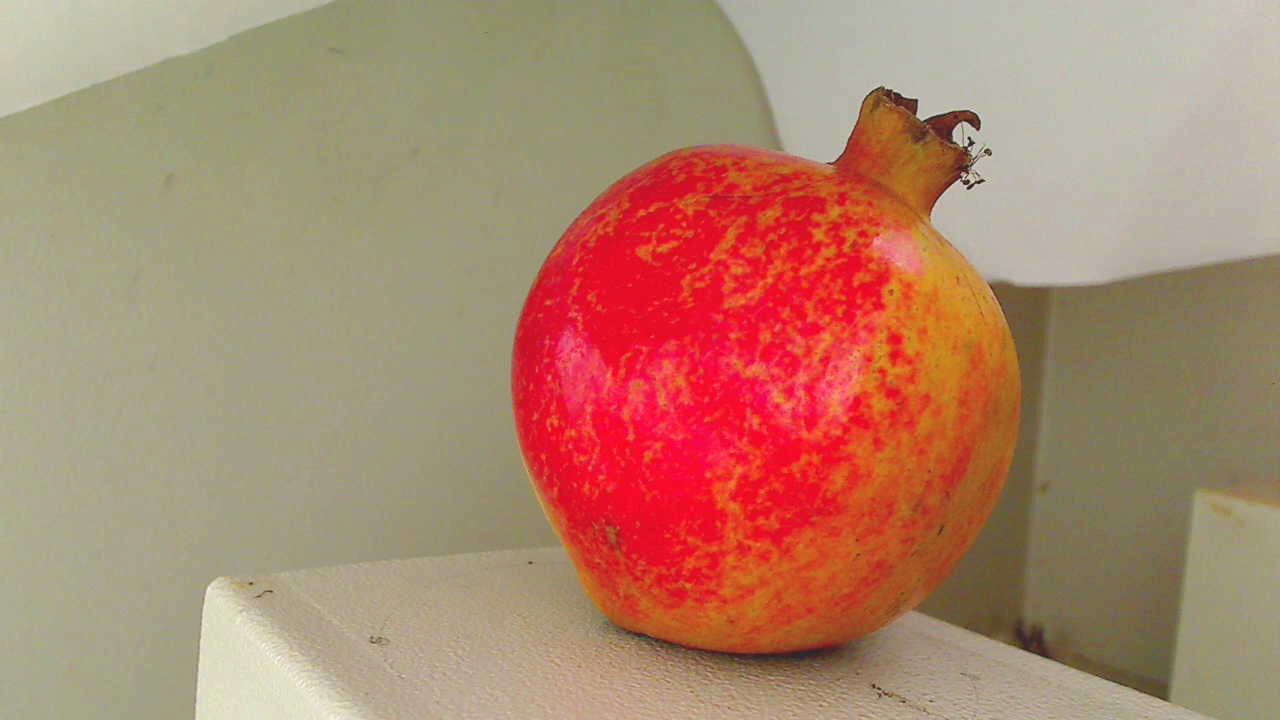
Grade: grade-3
Quality: quality-2